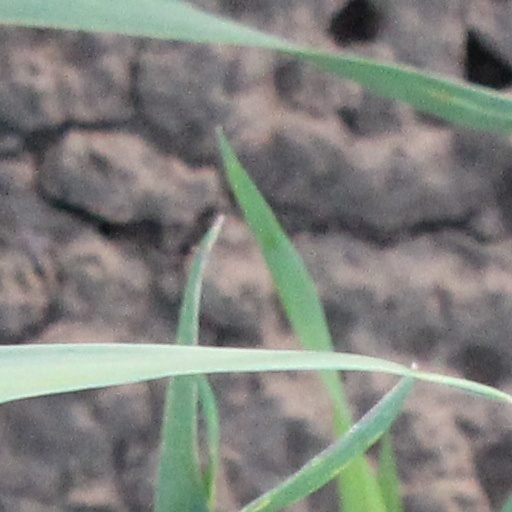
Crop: wheat